Antonio Maria Priuli

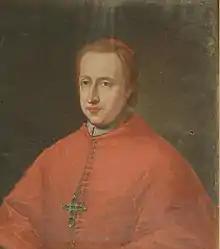

Antonio Maria Priuli (1707–1772) was a Roman Catholic cardinal who served as Cardinal-Priest of San Marco (1762–1772), Bishop of Padova (1767–1772), Cardinal-Priest of Santa Maria della Pace (1759–1762), and Bishop of Vicenza (1738–1767).